James Stephens (Fenian)

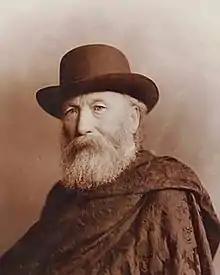

James Stephens (26 January 1825 – 29 March 1901) was an Irish Republican, and the founding member of an originally unnamed revolutionary organisation in Dublin. This organisation, founded on 17 March 1858, was later to become known as the Irish Republican Brotherhood (I.R.B).